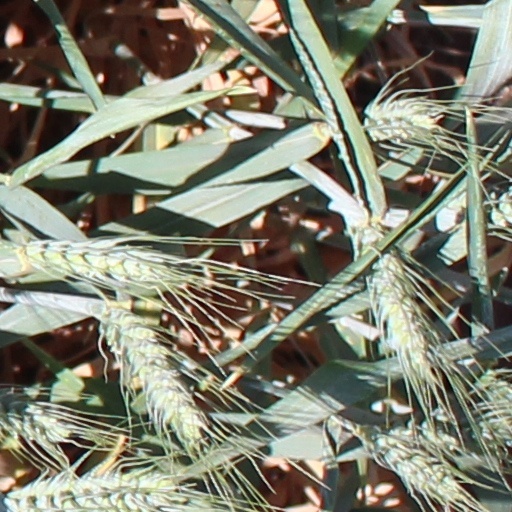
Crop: wheat